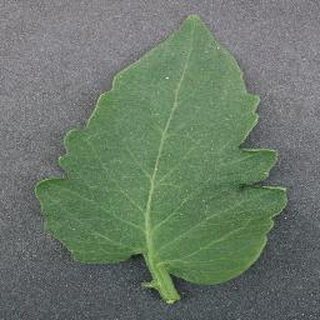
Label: healthy_tomato